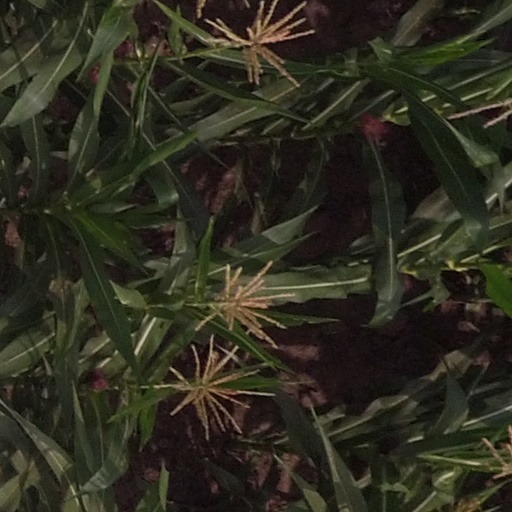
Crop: maize; corn